History of the Episcopal Church (United States)

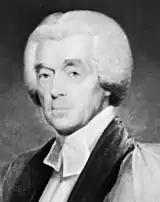
Charles Inglis. Rector of Trinity Church, New York. Loyalist clergy who preached to George Washington and defied a patriot militia company.

Embracing the symbols of the British presence in the American colonies, such as the monarchy, the episcopate, and even the language of the "Book of Common Prayer", the Church of England almost drove itself to extinction during the upheaval of the American Revolution. Anglicans leaders realized, in the words of William Smith's 1762 report to the Bishop of London that, "The Church is the firmest Basis of Monarchy and the English Constitution." The danger he saw was that if dissenters of "more Republican ... Principles [with] little affinity to the established Religion and manners" of England ever gained the upper hand, the colonists might begin to think of "Independency and separate Government". Thus "in a Political as well as religious view", Smith stated emphatically, the church should be strengthened by an American bishop and the appointment of "prudent Governors who are friends of our Establishment". However, republicanism was rapidly gaining strength and opposition to an Anglican bishop in America was fierce.